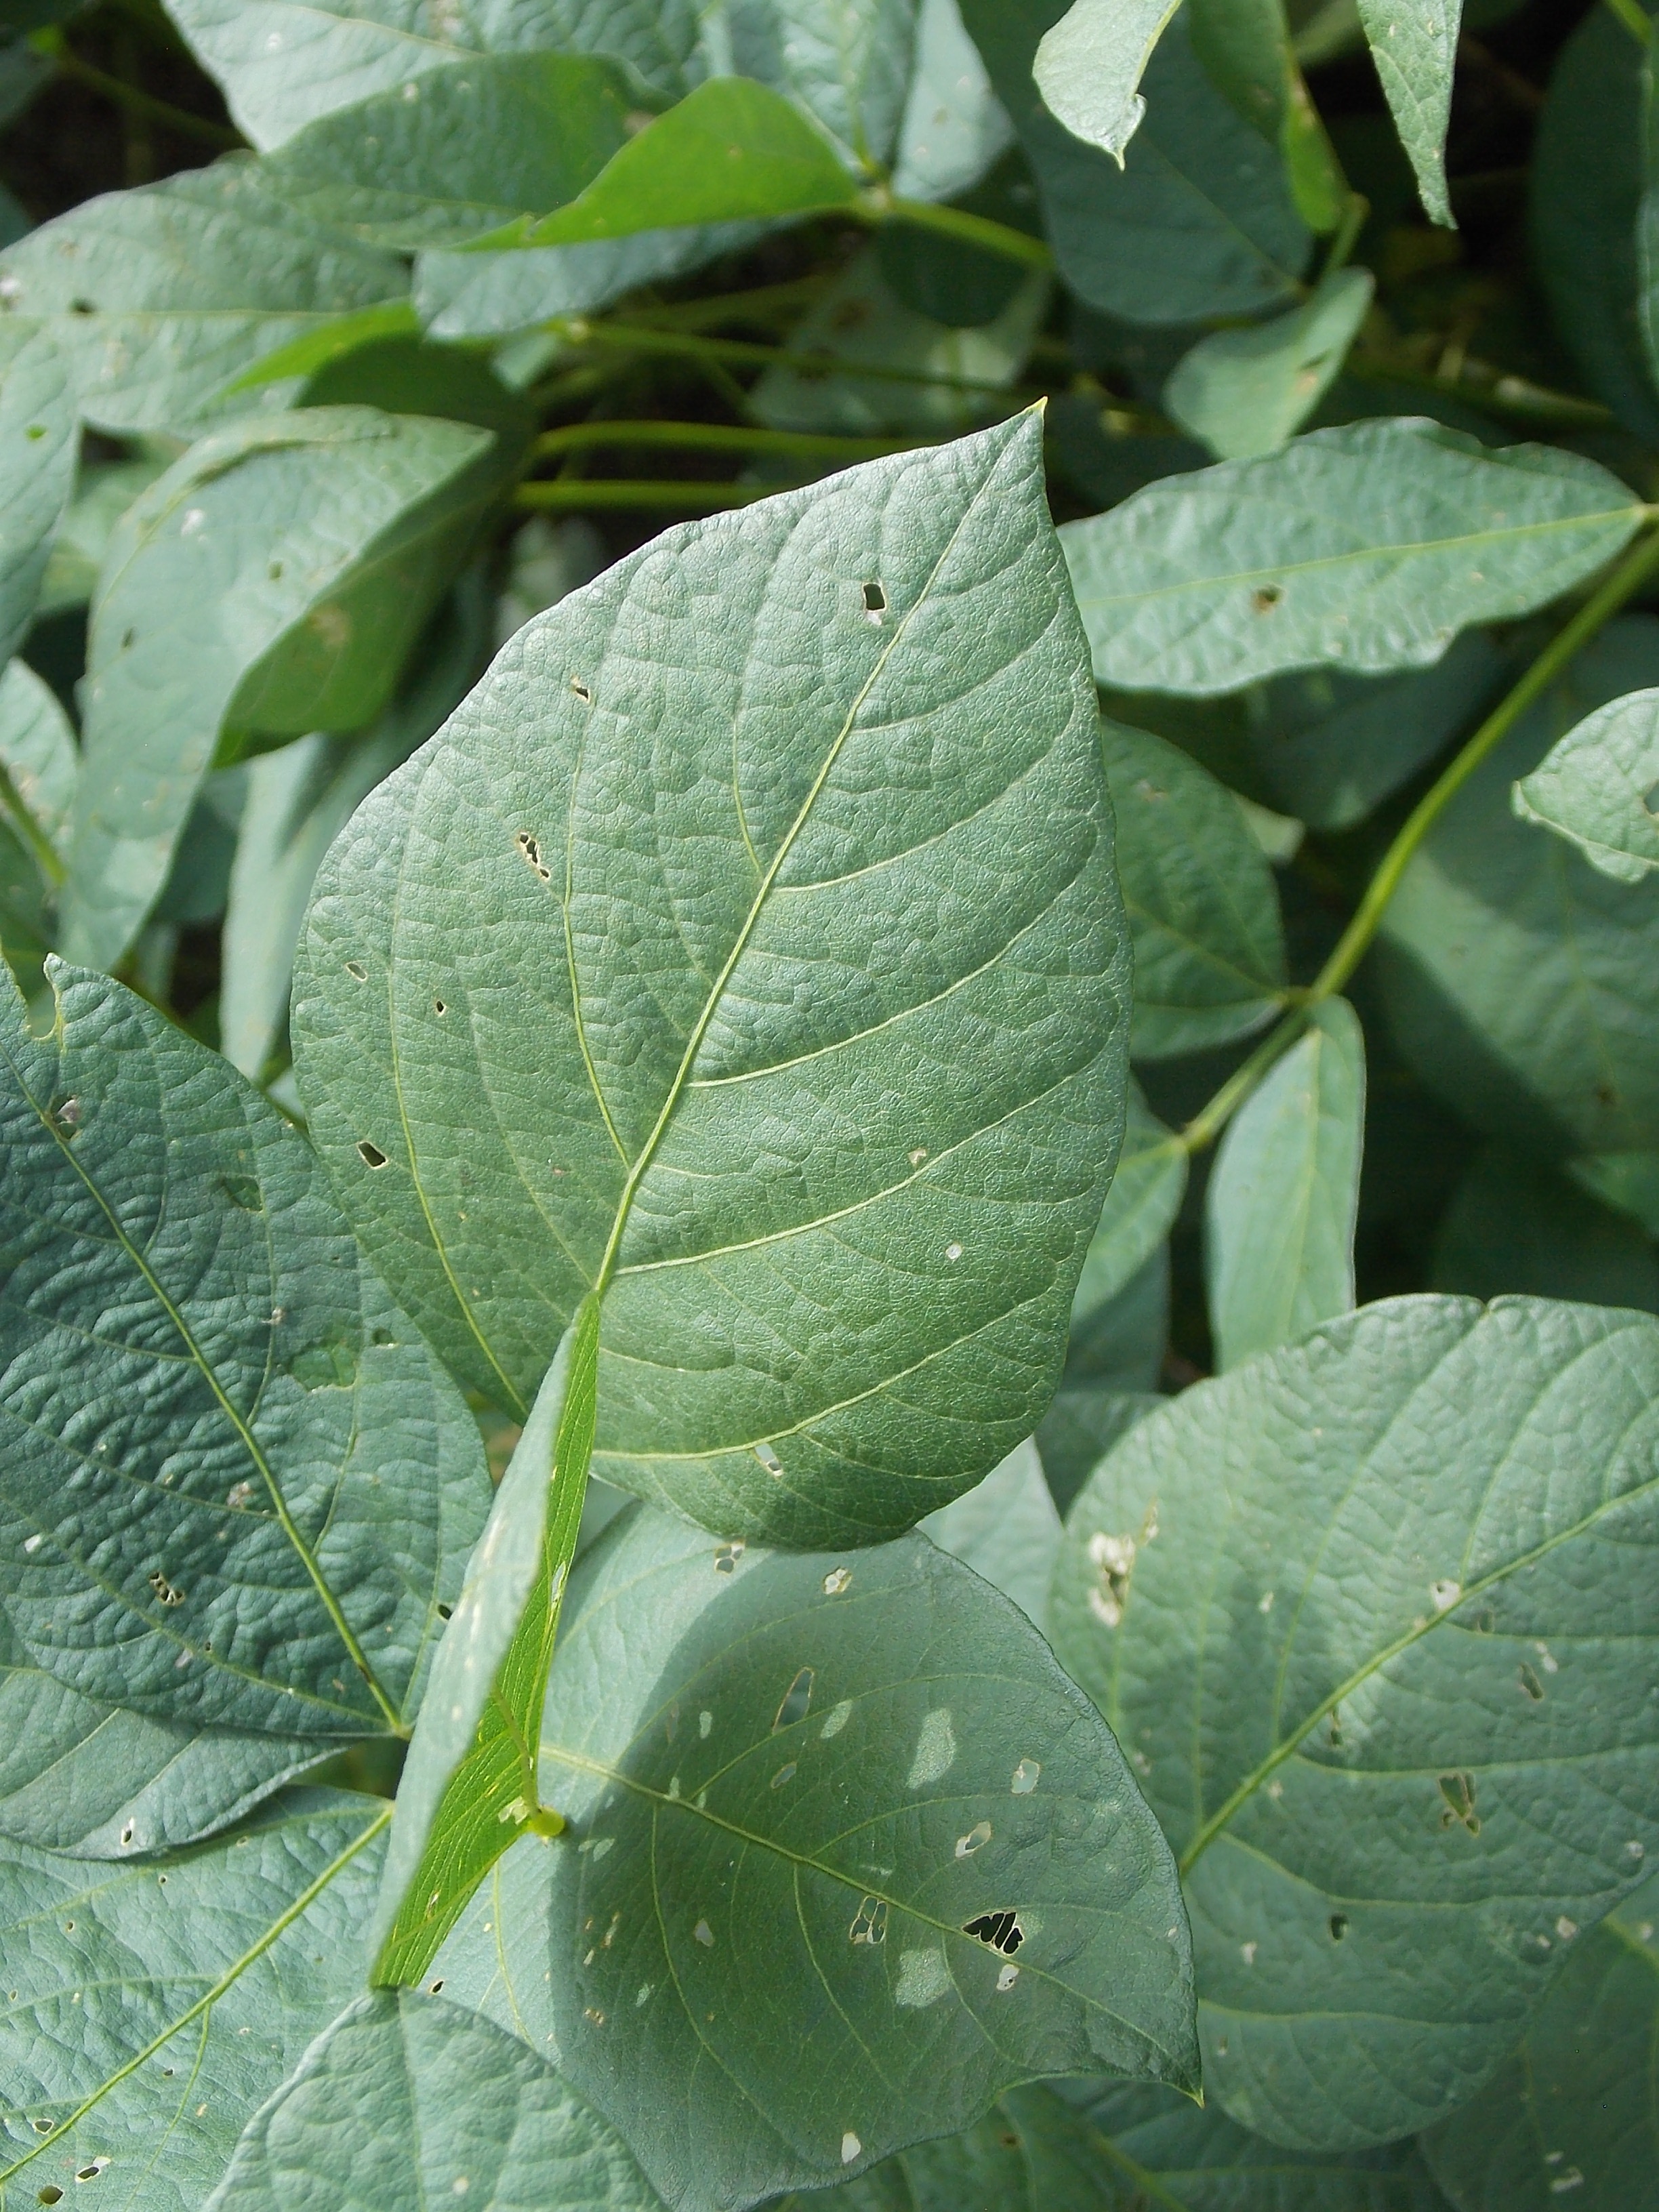
Label: Disease